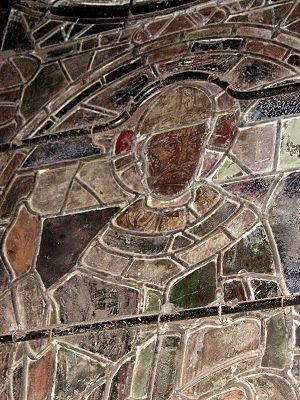
Au Moyen Âge, la technique du vitrail consiste en une composition formée de plusieurs pièces de verre maintenues par un réseau de plomb. Il n'y eut d'abord qu'une seule couleur par morceaux de verre. Celui-ci était fixé dans les fenêtres par des tiges métalliques. Les vitraux ont d’abord constitué un élément pratique correspondant à la simple fermeture des fenêtres, ils prendront un rôle plus décoratif par la suite.
La vitrerie est le lieu et l'art des vitriers. Discipline ancienne elle a développé un langage spécifique présenté ici.
La résille est l'armature métallique d'un vitrail, généralement en plomb.